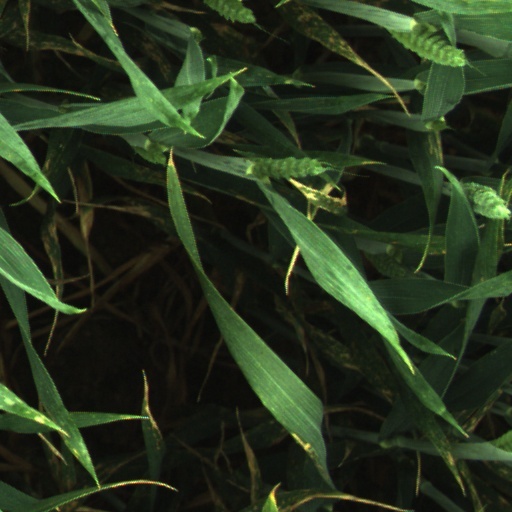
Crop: wheat